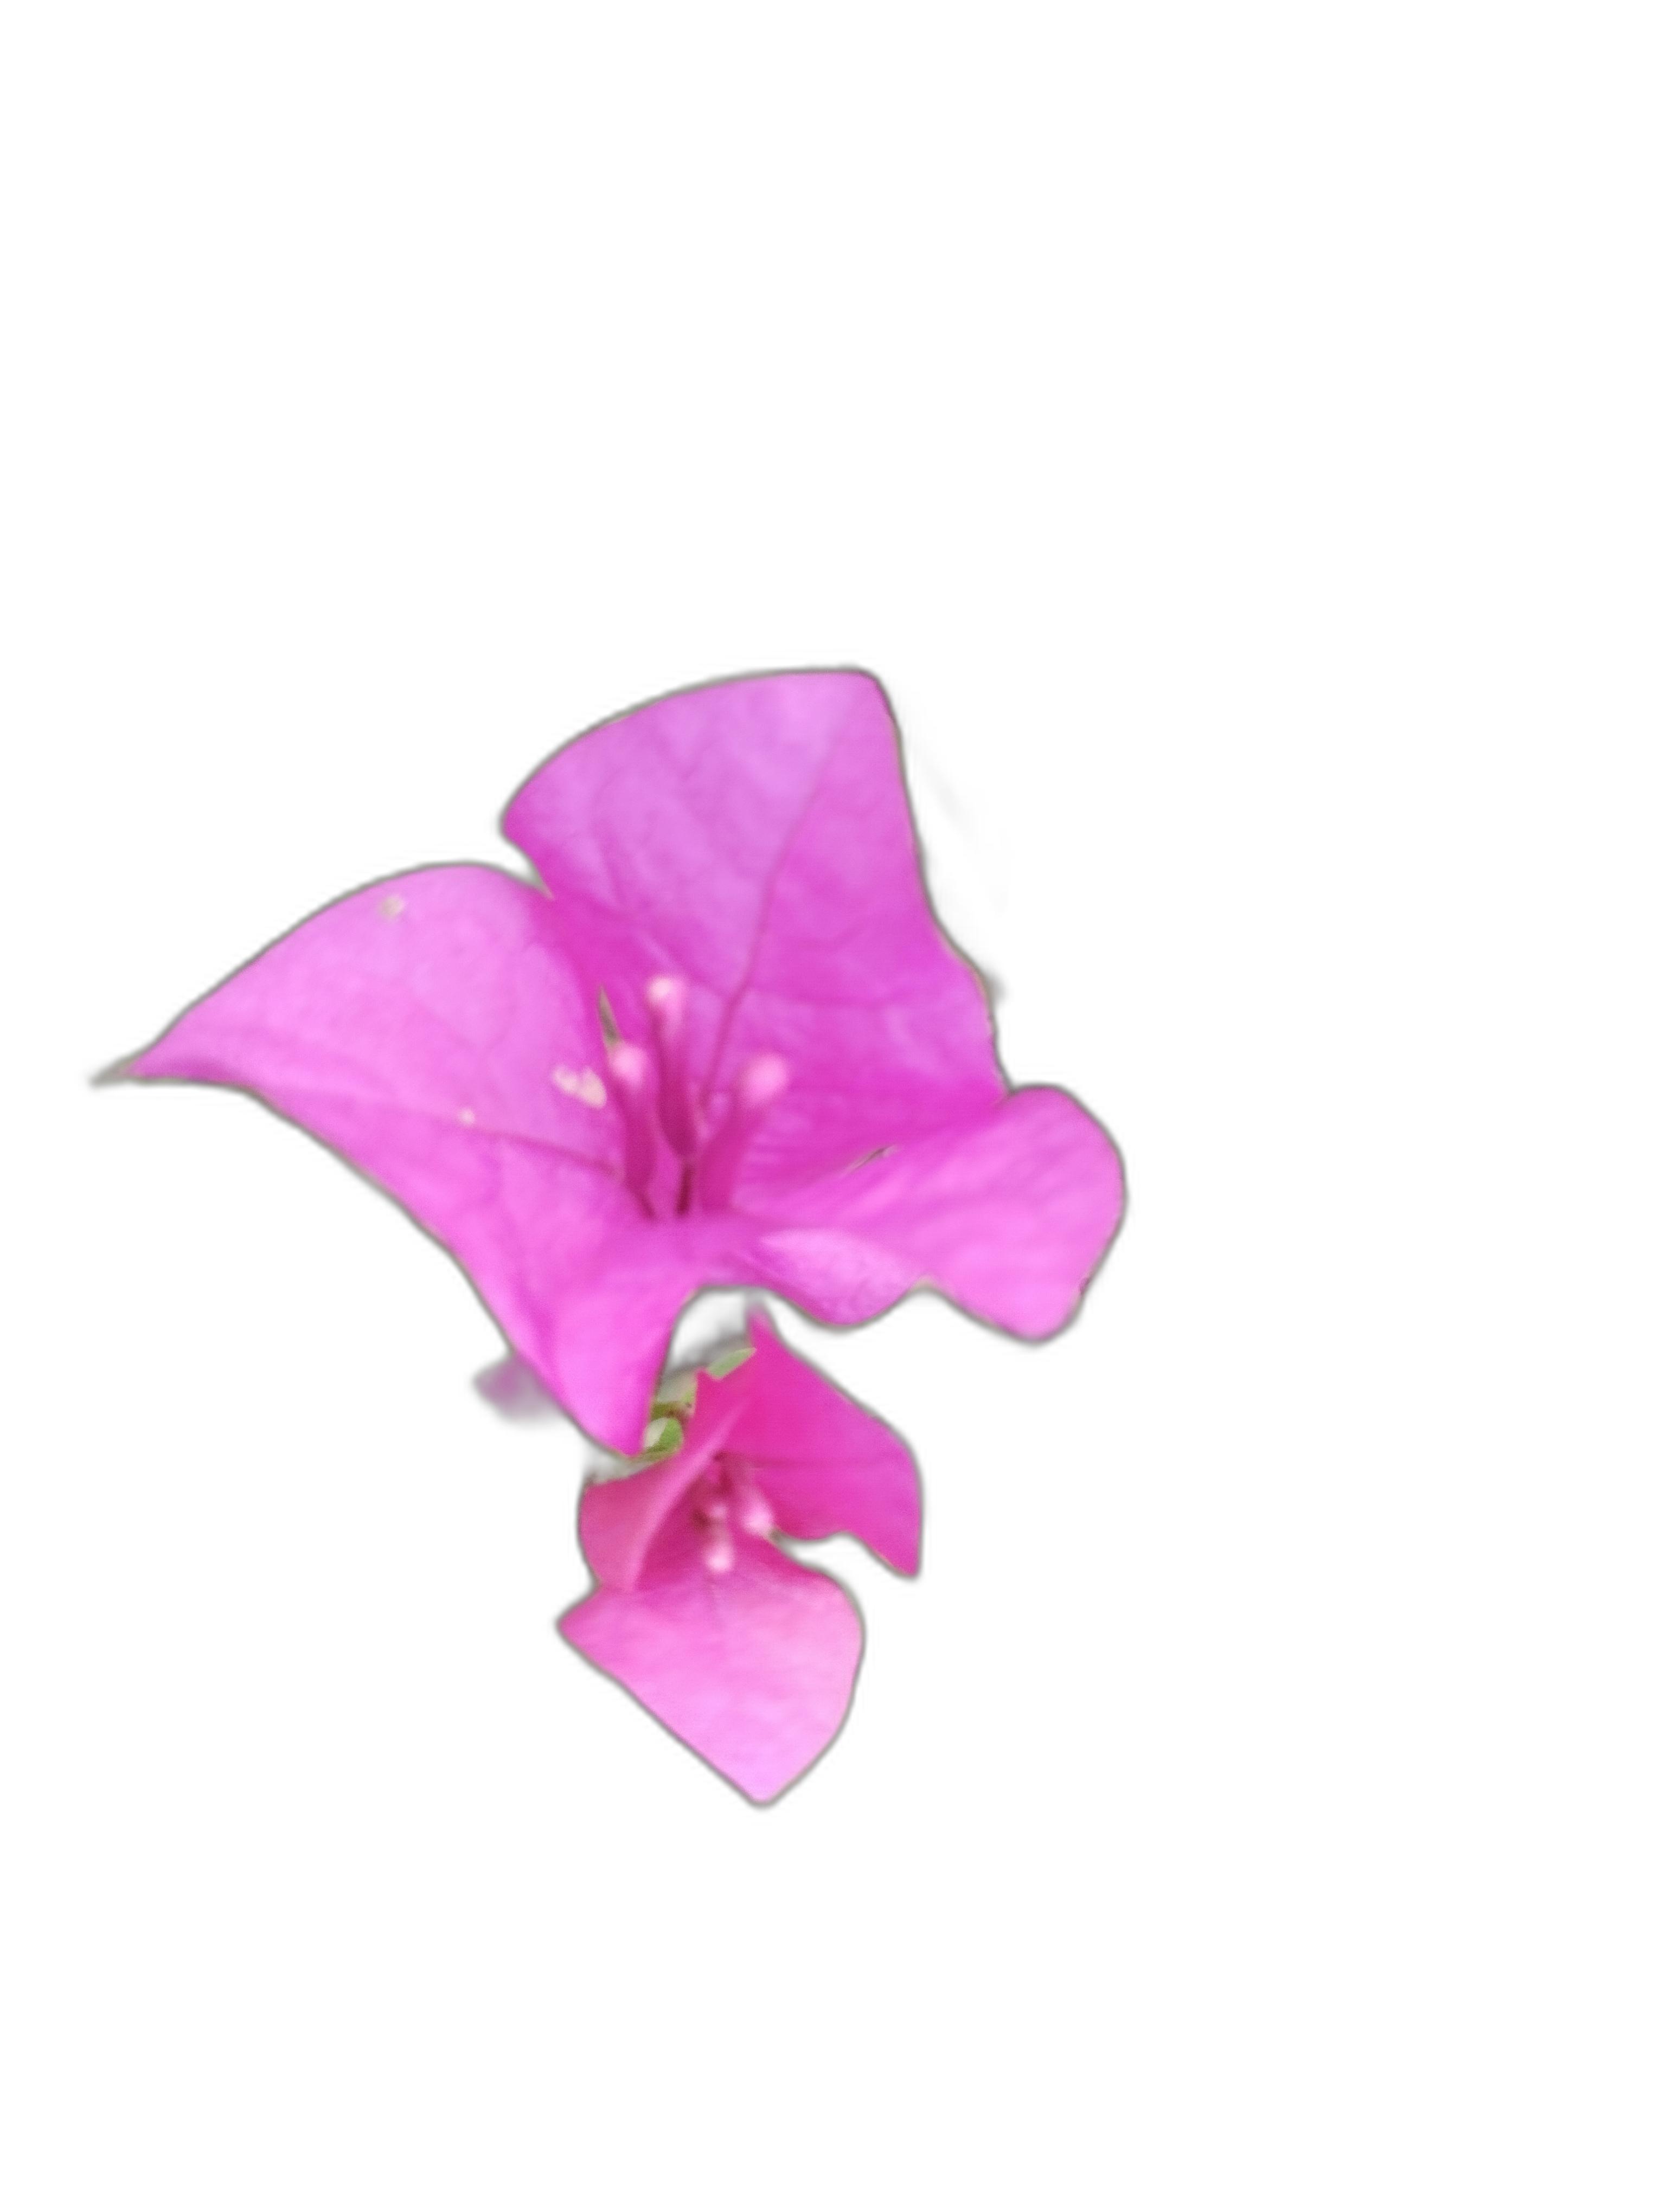
Label: Bougainvillea